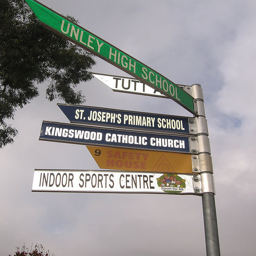
A street sign hanging off the side of a metal pole.
A pole filled with many various city street signs.
A street sign pole with many signs attached to it.
A bunch of street signs indicating locations of things
A poll that has several different high school sings on it.